Hallsmead Ait

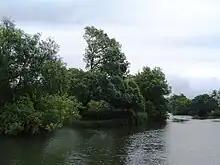
Upper end of Hallsmead Ait from the side.

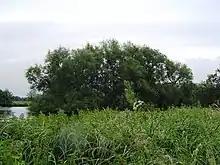
Hallsmead Ait from downstream.

Hallsmead Ait is an island in the River Thames in Berkshire, England. It is on the reach above Shiplake Lock near Lower Shiplake.